Mental foramen

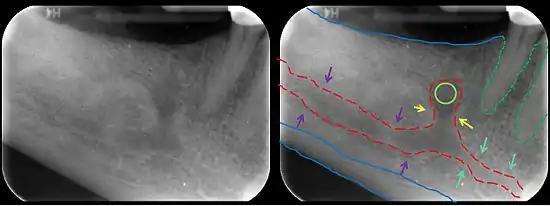
The mandibular incisive canal (indicated here by coral green arrows) continuing anteriorly (to the right) from the mandibular canal (purple arrows) after the mental foramen (light green circle).

The mental foramen is one of two foramina (openings) located on the anterior surface of the mandible. It is part of the mandibular canal. It transmits the terminal branches of the inferior alveolar nerve and the mental vessels.